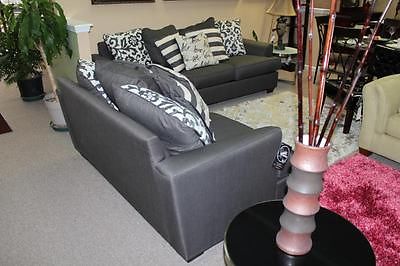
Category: sofa